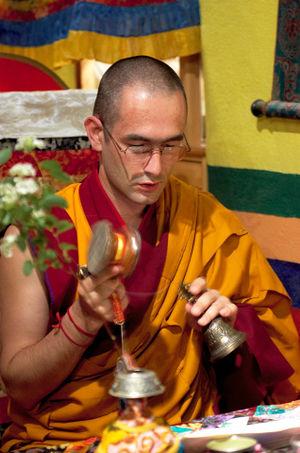
Shenphen Rinpoché, ou encore Shenpen Rinpoché, est un enseignant du bouddhisme mahāyāna et vajrayāna. Il est le fondateur, en 2003, en Slovénie, de la congrégation bouddhiste Dharmaling.